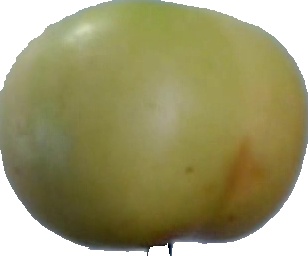
Label: apple_6